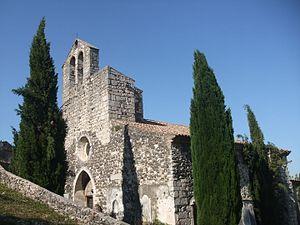
Rochemaure est une commune française, située dans le département de l'Ardèche en région Auvergne-Rhône-Alpes, dans l'ancienne région historique du Vivarais.